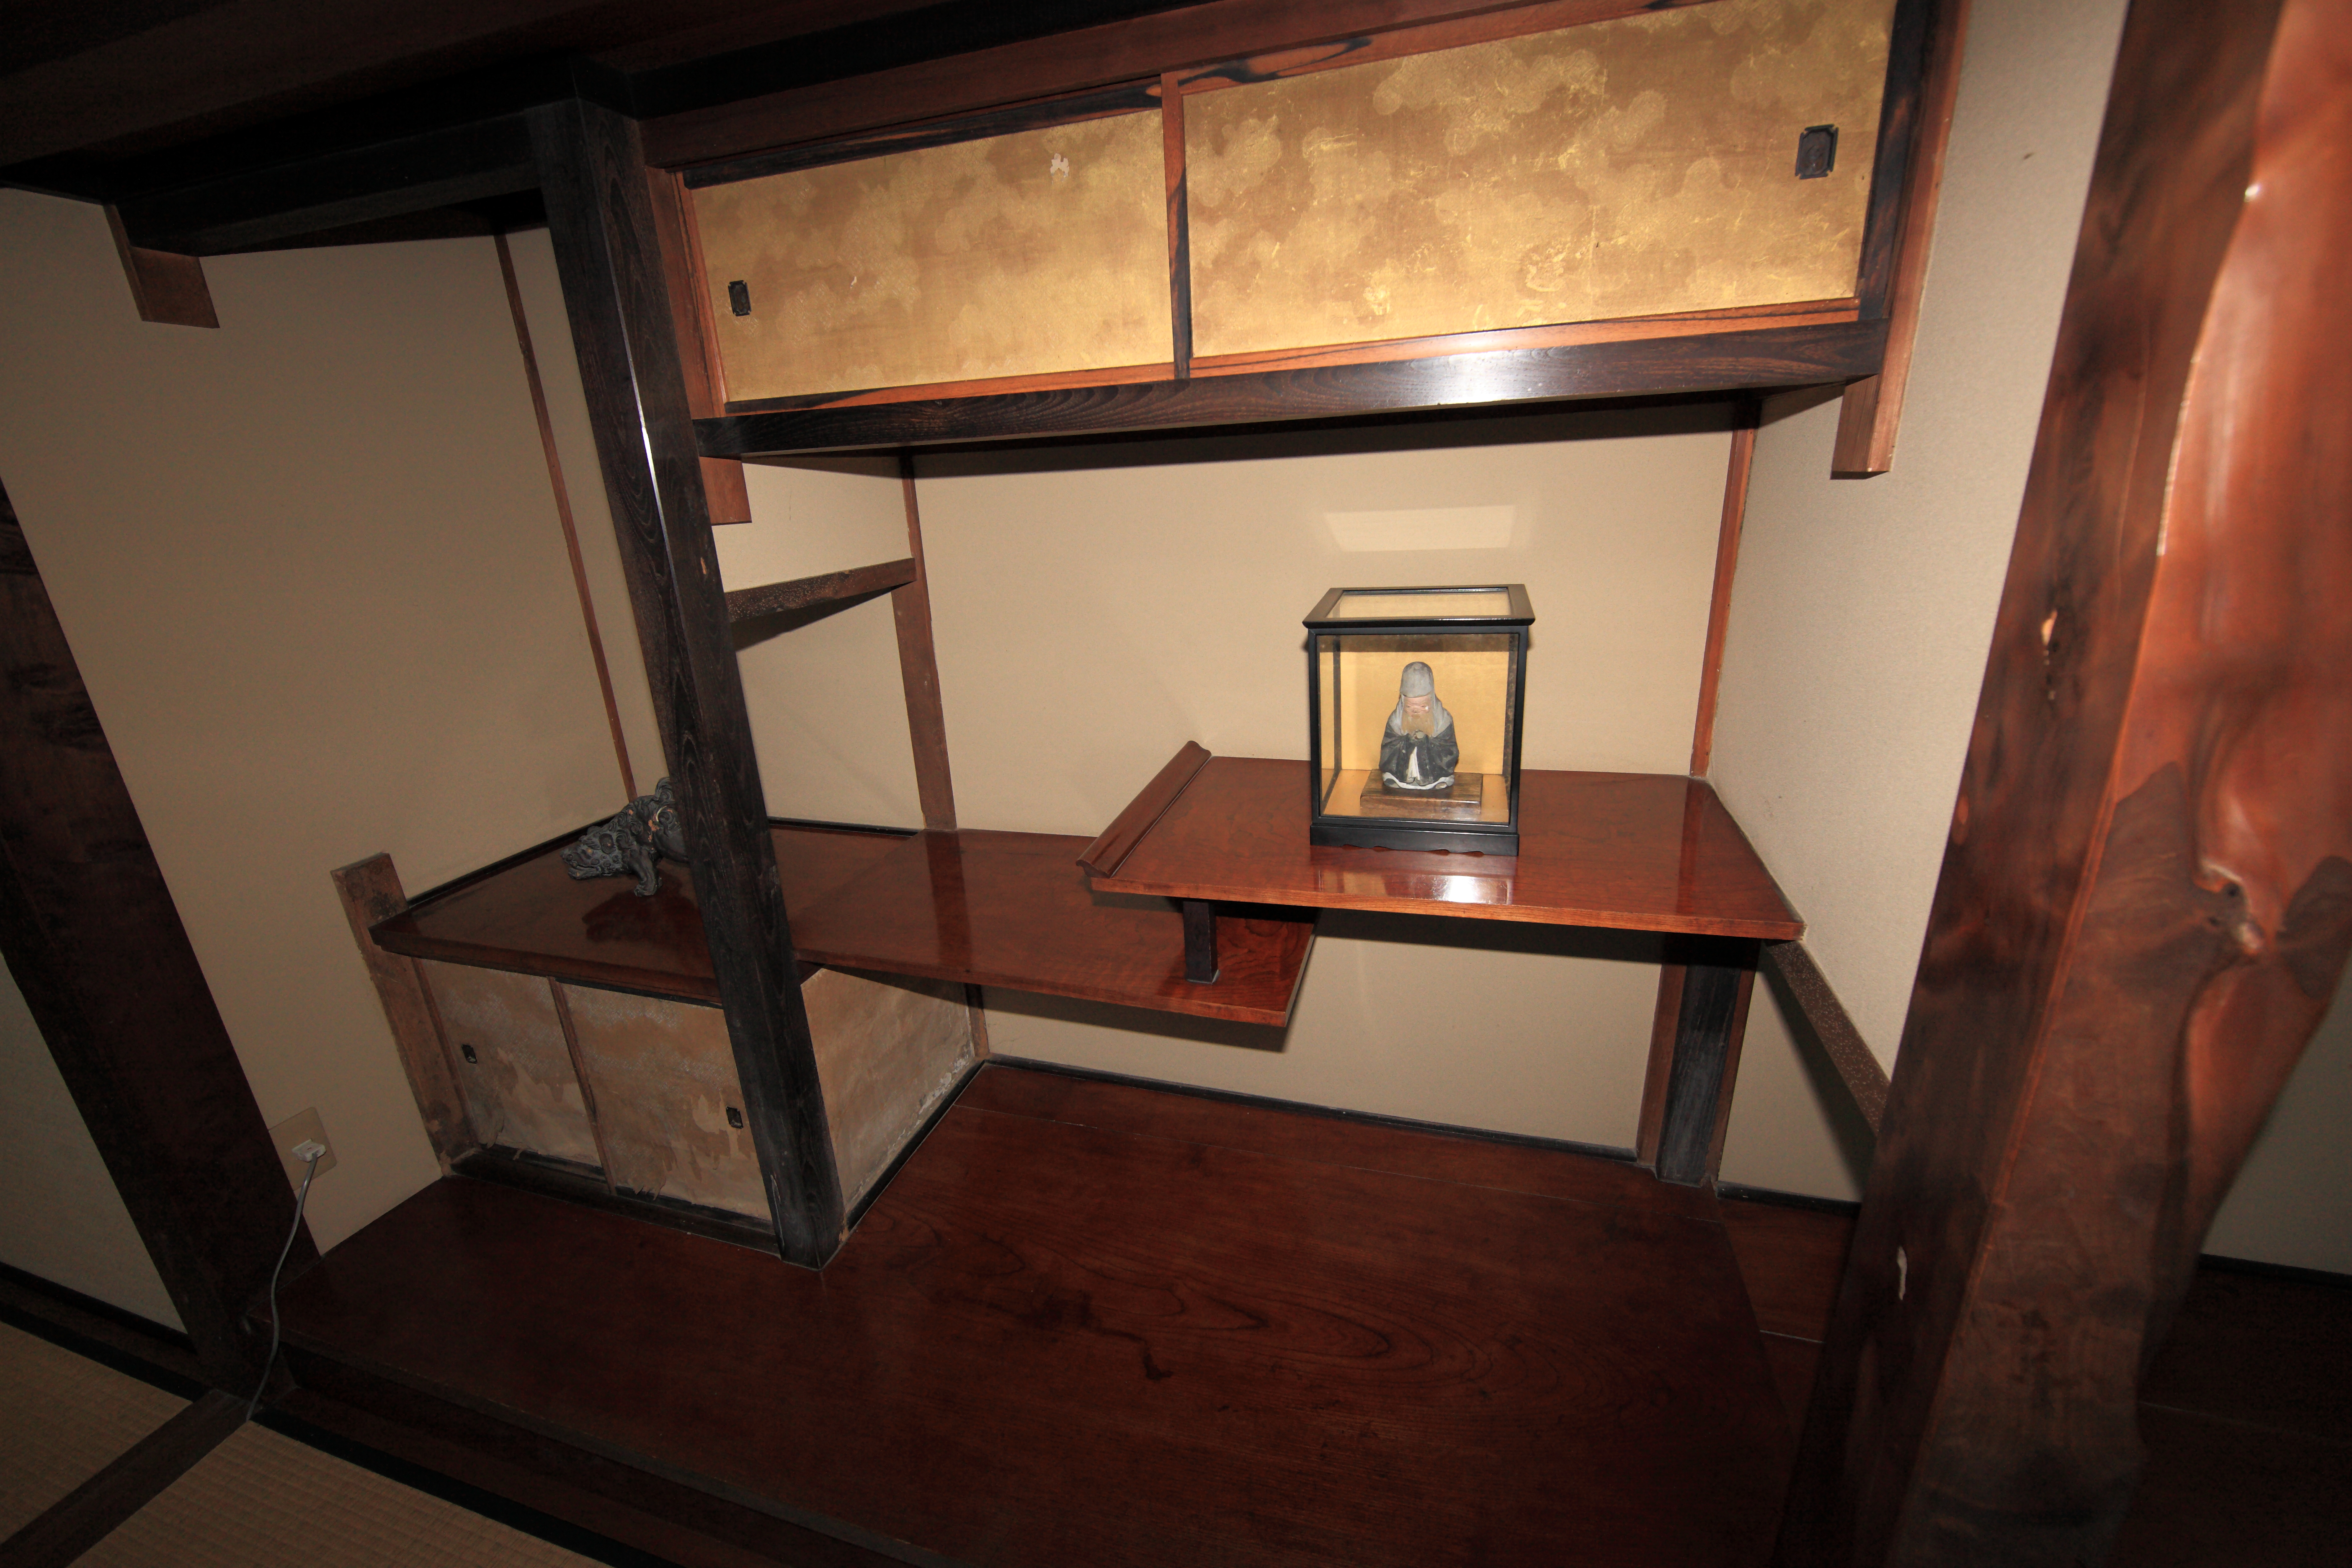
architecture, house, floor, interior, old, home, shop, high, cottage, ancient, peninsula, residence, property, living room, room, interior design, design, japanese, 5d, style, hires, tourist attraction, estate, markii, traditional, hi, res, resolution, canonef14mmf28liiusm, izu, tokonoma